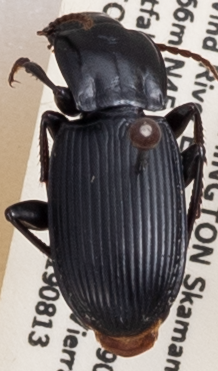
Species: Pterostichus herculaneus
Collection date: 2019-08-13
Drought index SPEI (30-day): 0.39
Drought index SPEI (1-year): -1.45
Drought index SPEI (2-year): -1.69